The Keys to the Kingdom

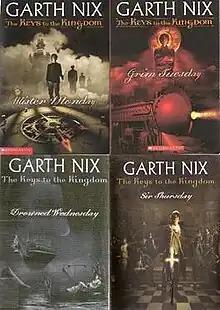
Scholastic Inc. Covers for "Mister Monday", "Grim Tuesday", "Drowned Wednesday" and "Sir Thursday".

The Keys to the Kingdom is a fantasy-adventure book series written by Garth Nix, comprising seven books published between 2003 and 2010. The series chronicles the adventures of a boy named Arthur, who becomes involved with a magical world called the 'House'; he is on a quest to take back the House from seven antagonistic 'Trustees'.